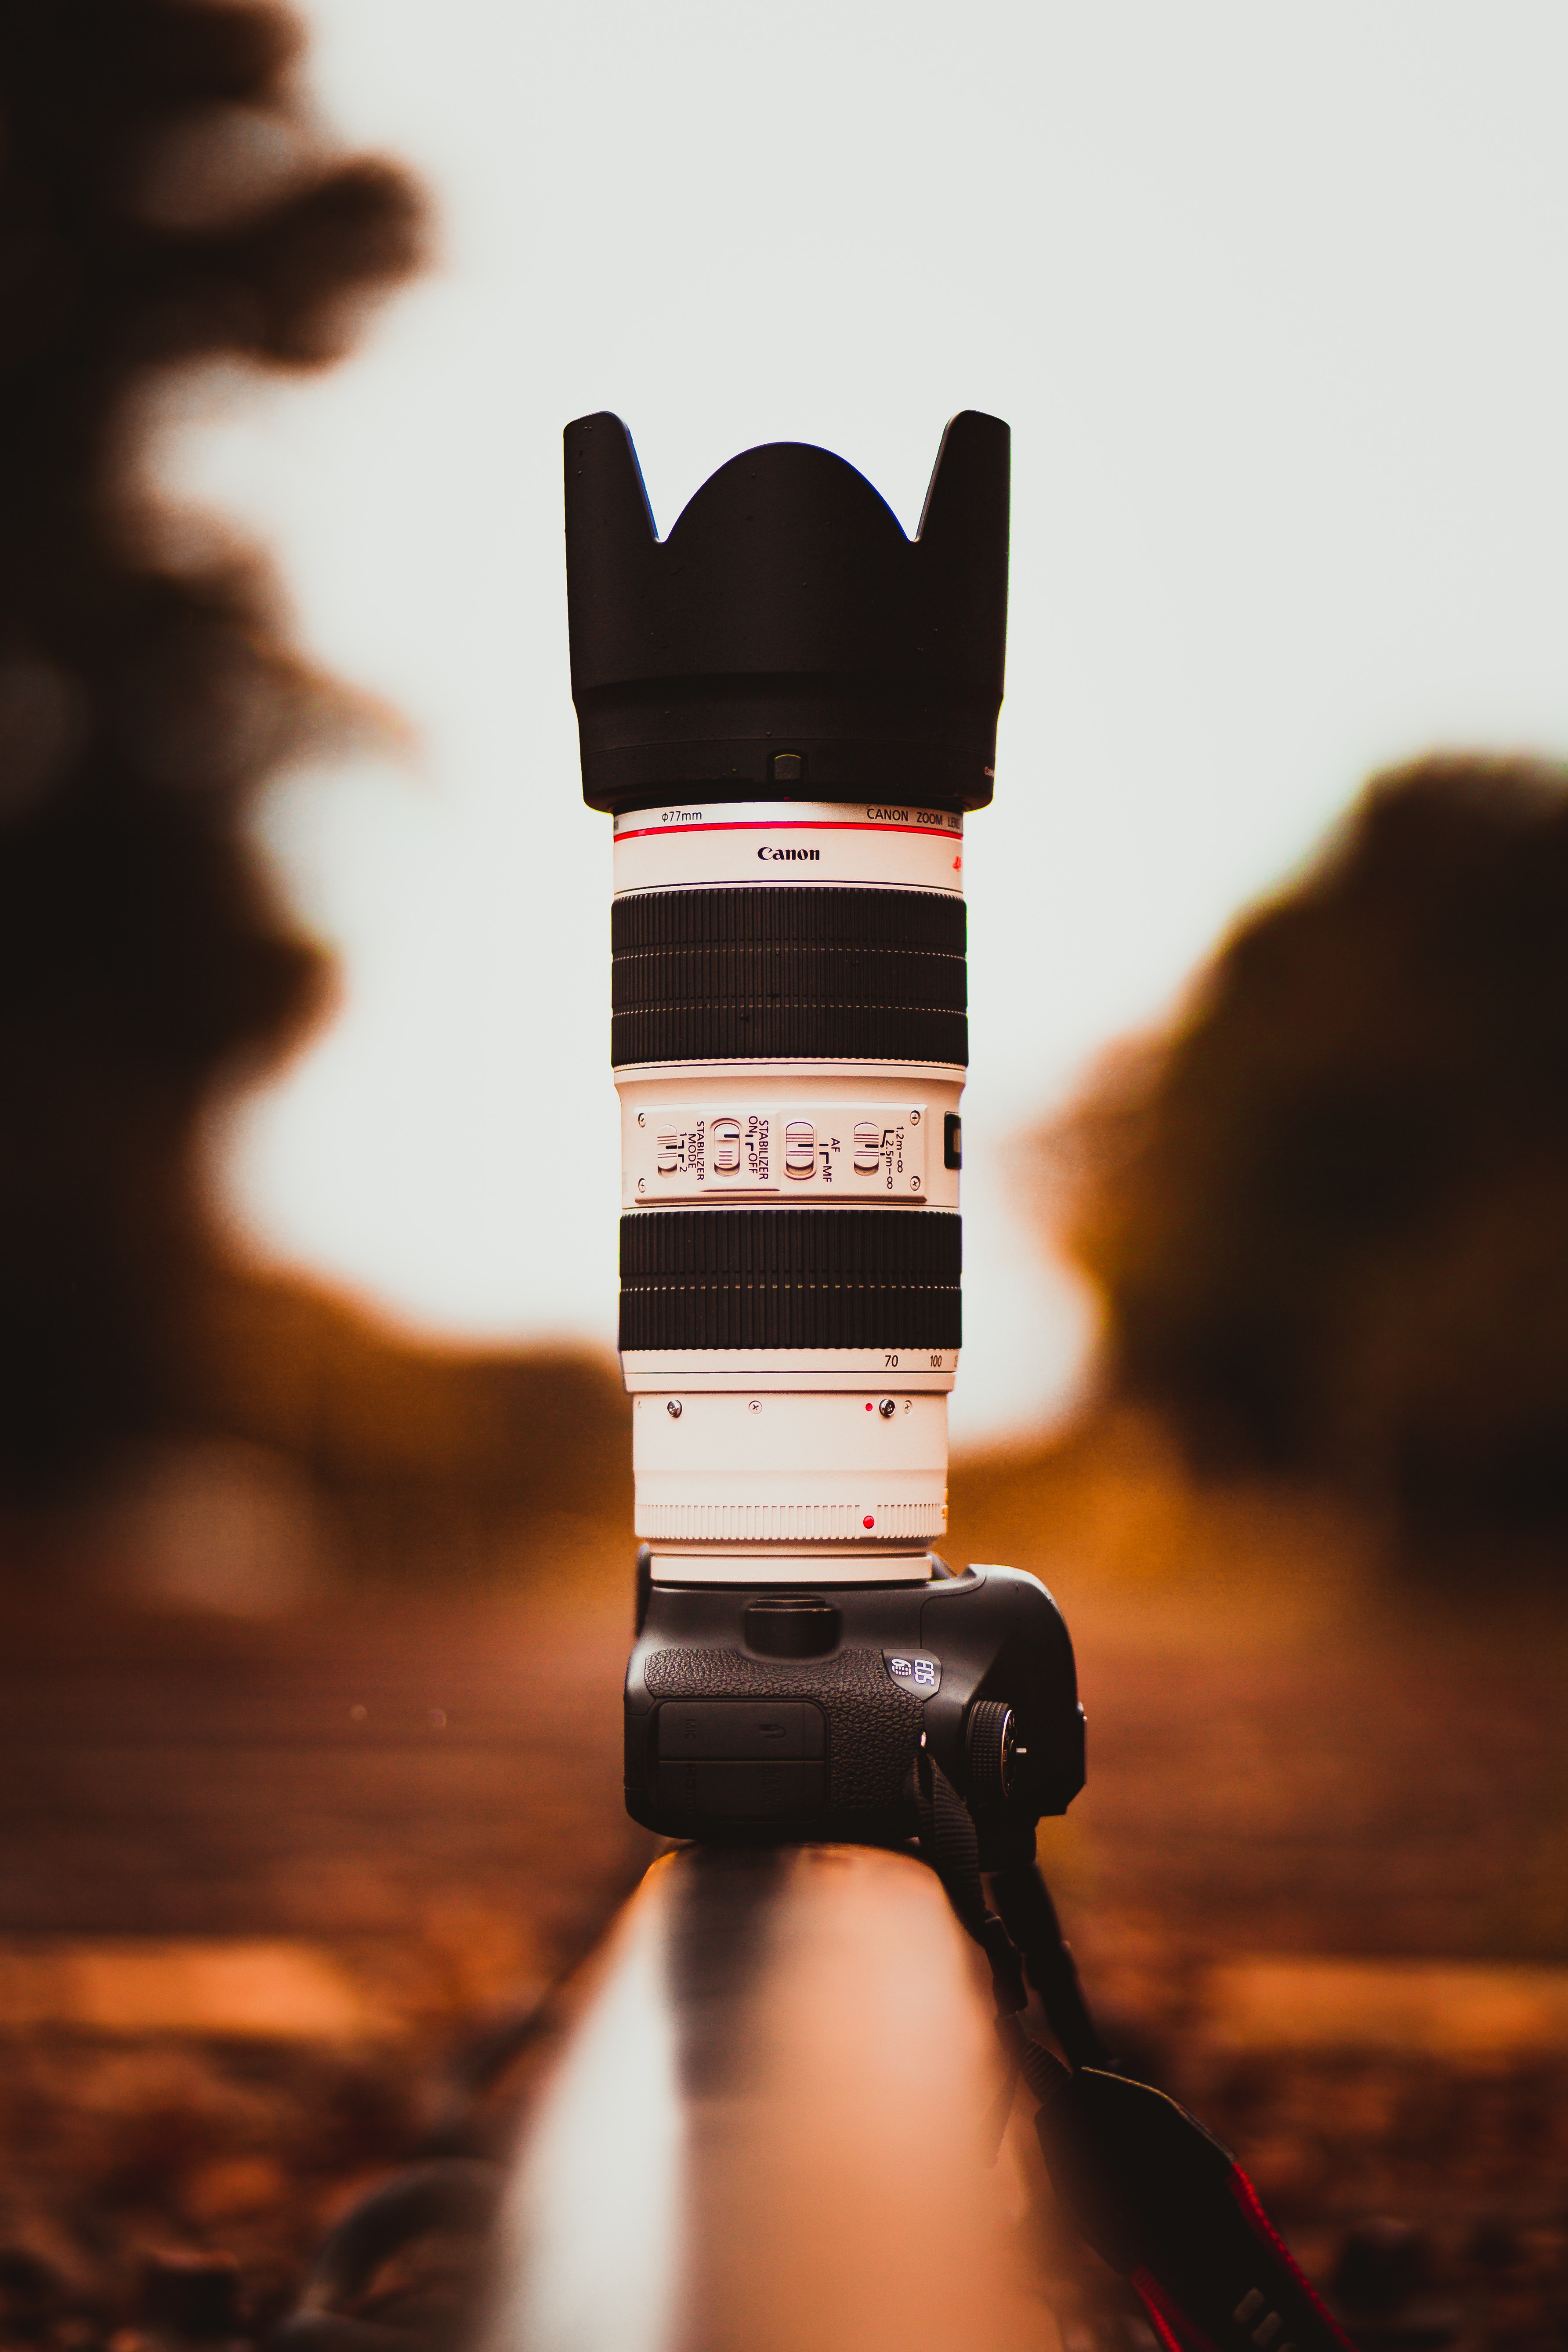
photography, cameras optics, hand, neck, stock photography, camera accessory, strap, still life photography